Sprinter (British Rail)

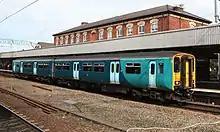
KeolisAmey Wales Class 150/2

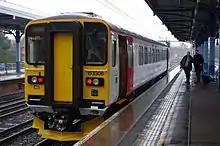
Abellio Greater Anglia Class 153 at Ipswich

These were designed as commuter units and are fitted with 5 abreast seating and doors fitted at 1 and 2 thirds down the length of each car, unique amongst the Sprinter family. For the era, the Class 150 provided exceptional ride quality; it also was fully compliant with BR's 50 percent engine-out performance requirements. Early units had no end gangway, therefore in multiple-working with other Sprinter units passengers can not move between units. The 150/2s do feature end gangways, as well as two-by-two airline seating.